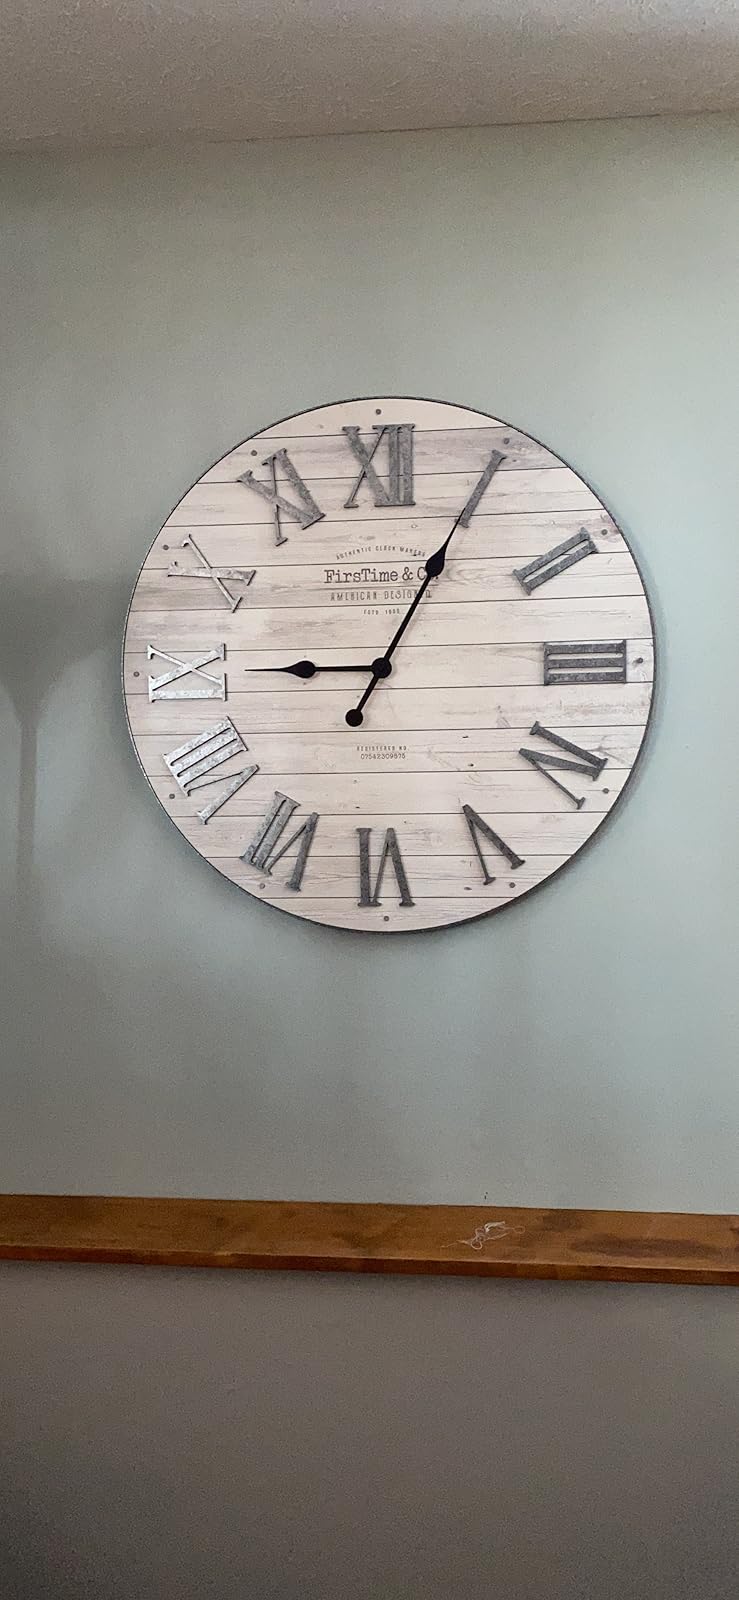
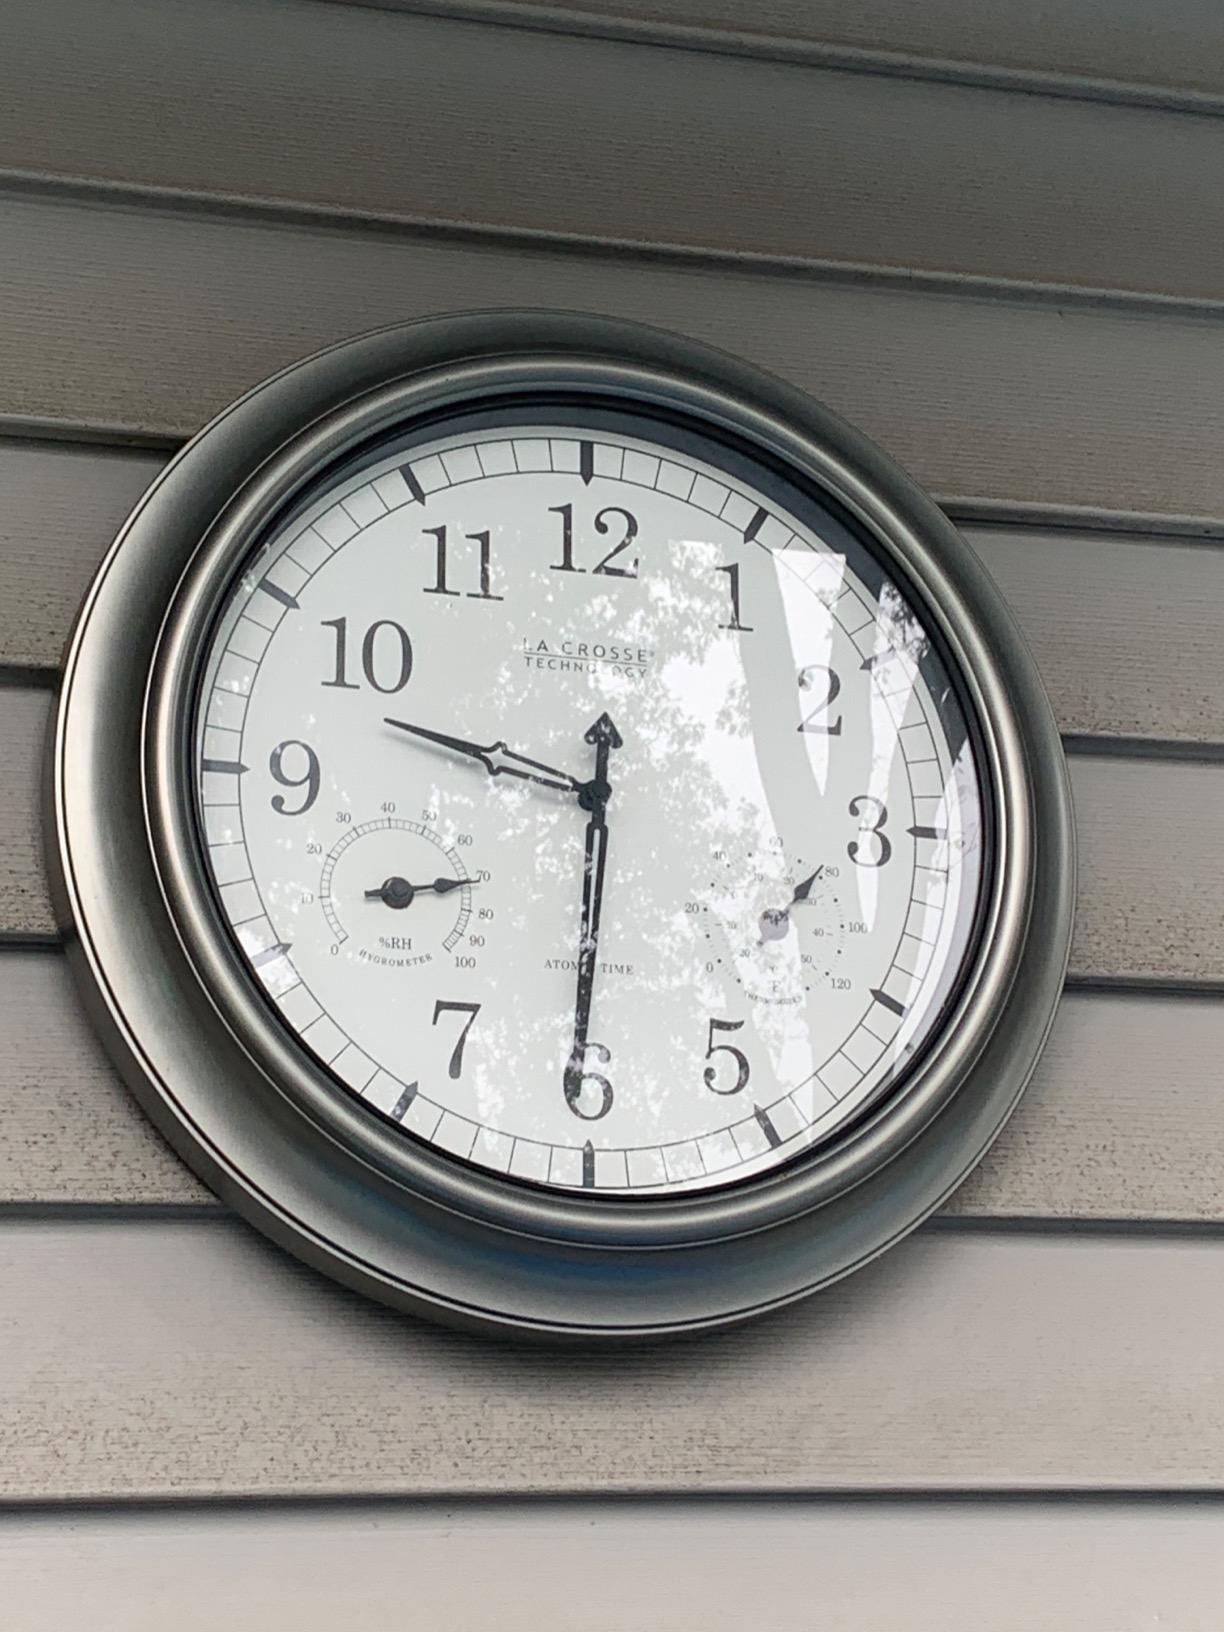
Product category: clock
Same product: no